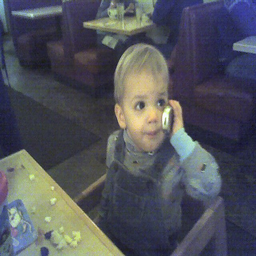
A young child holding up a phone to the side of it's face.
A little child is holding a phone and talking to someone.
A kid that is sitting in a highchair at a table is holding a cell phone to their ear.
Blurry photograph of a toddler using a cell phone at a restaurant
A very cute small boy holding up a cell phone.